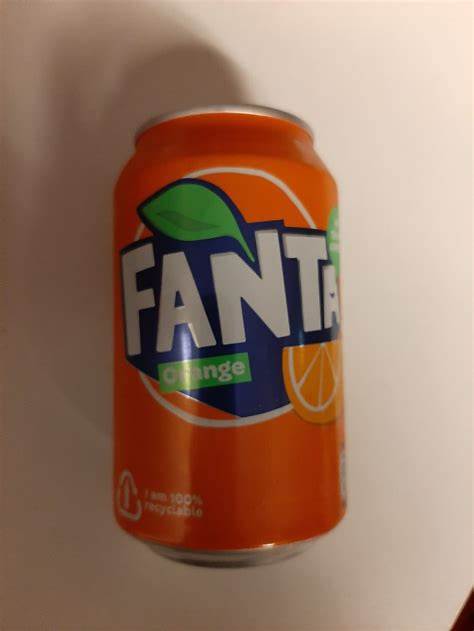
Waste category: metal